Mullan Road

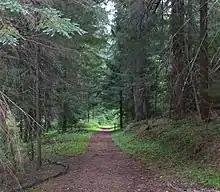
A portion of the Mullan Road over Fourth of July Pass is listed on the National Register of Historic Places

From the origin at Fort Benton, Montana, the Mullan Road proceeded: